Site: brandenburg
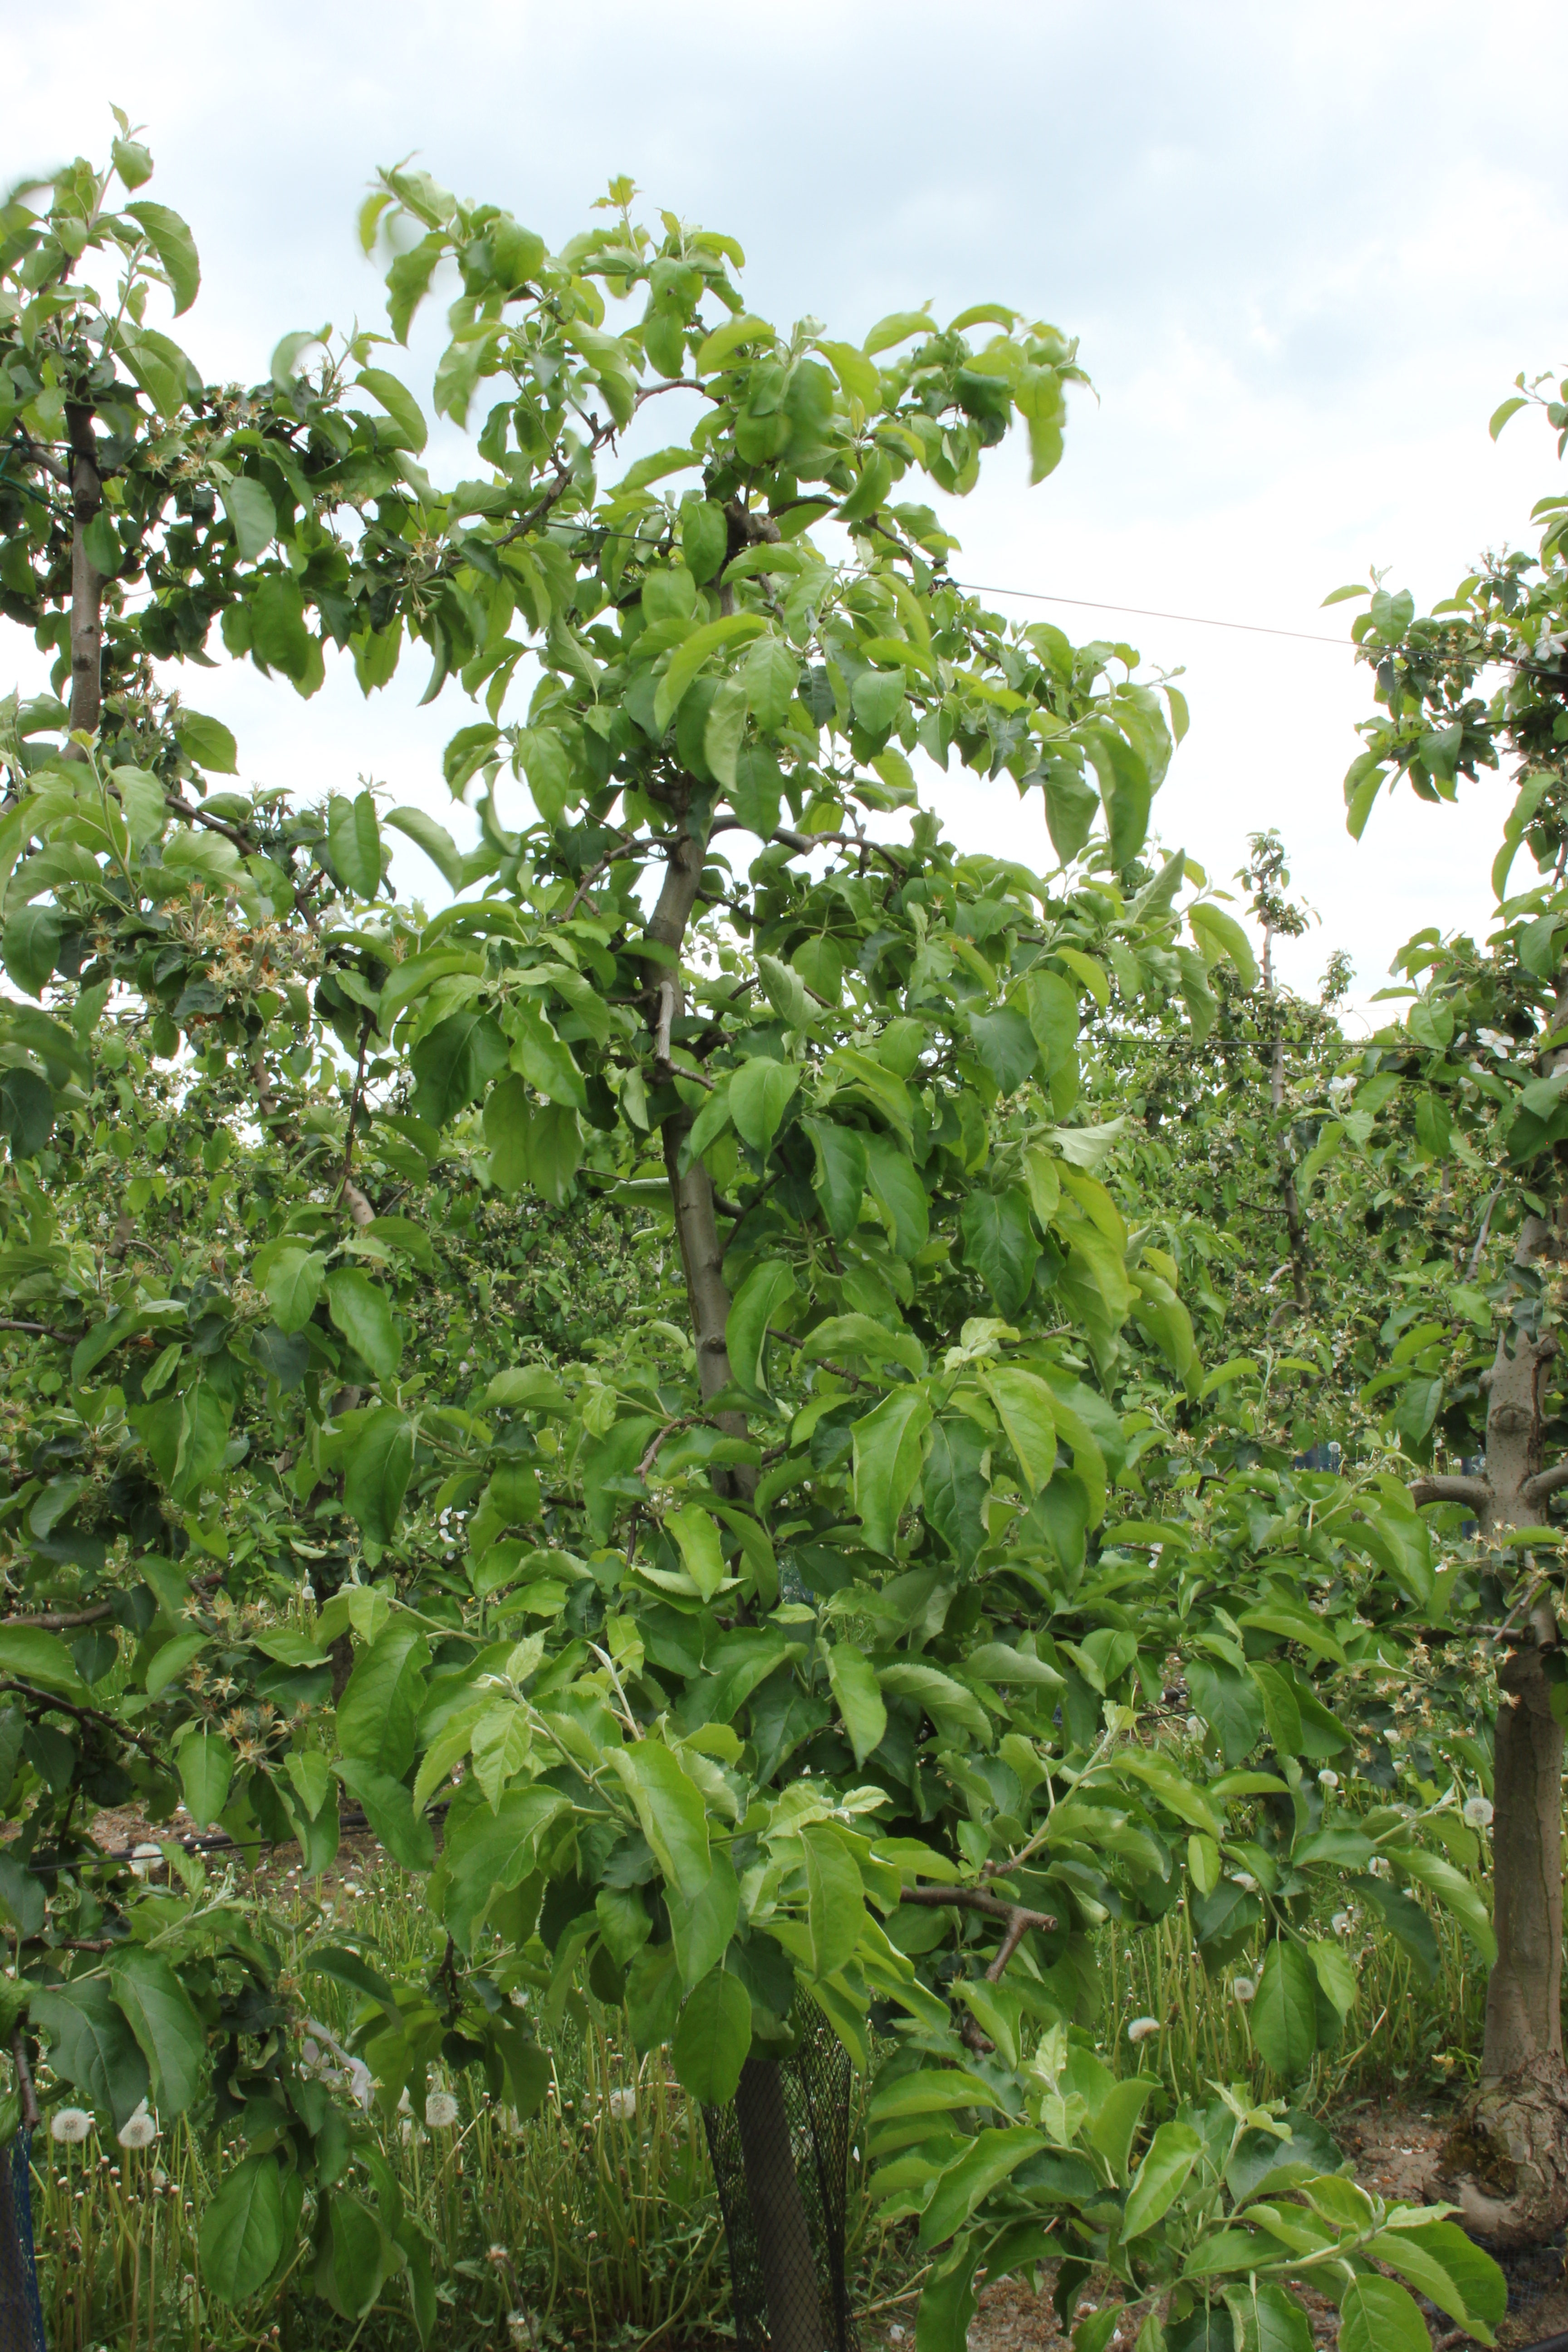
Growth stage (BBCH 67): Flowering